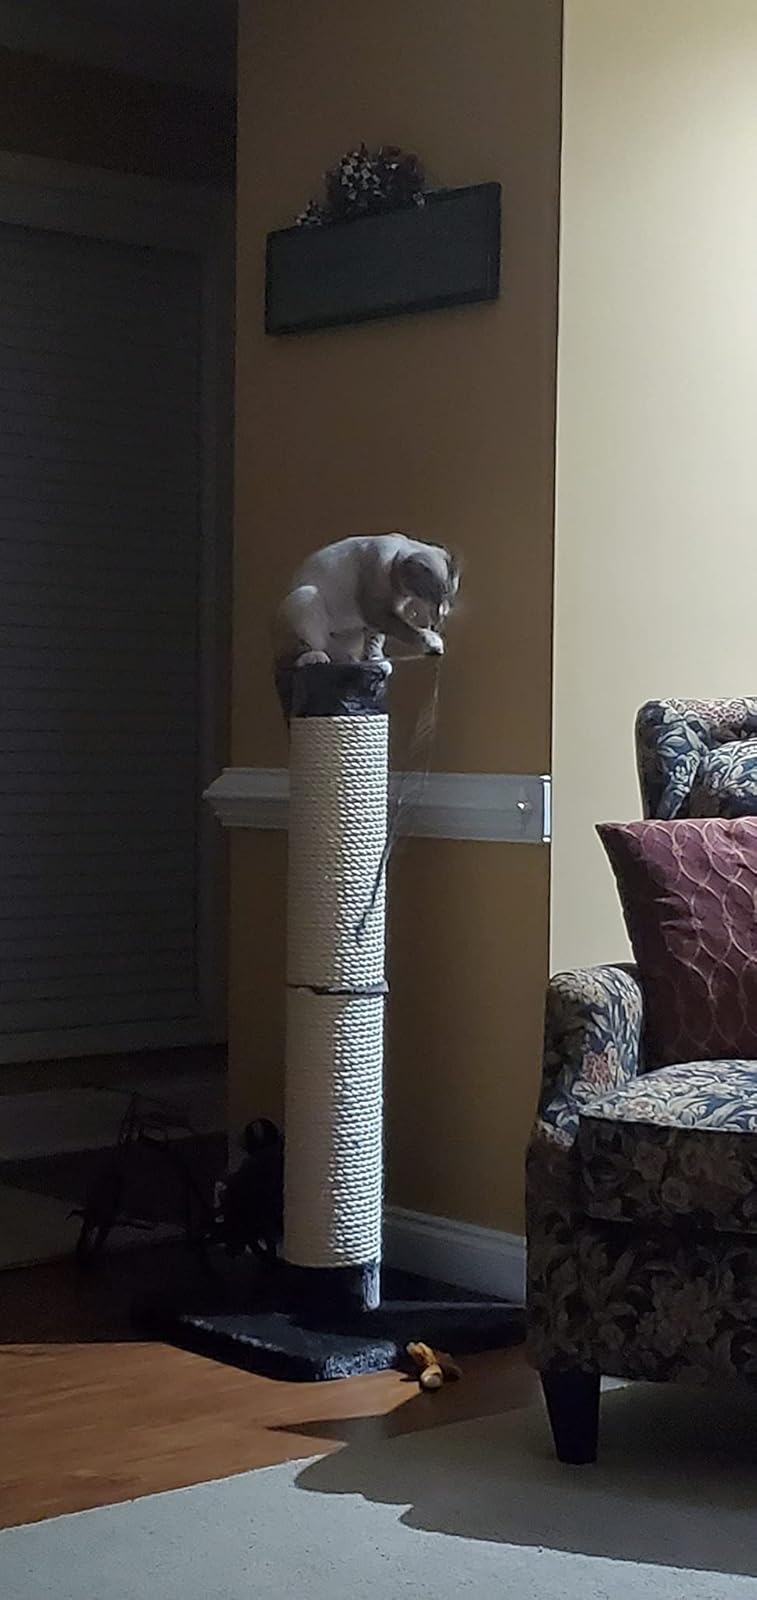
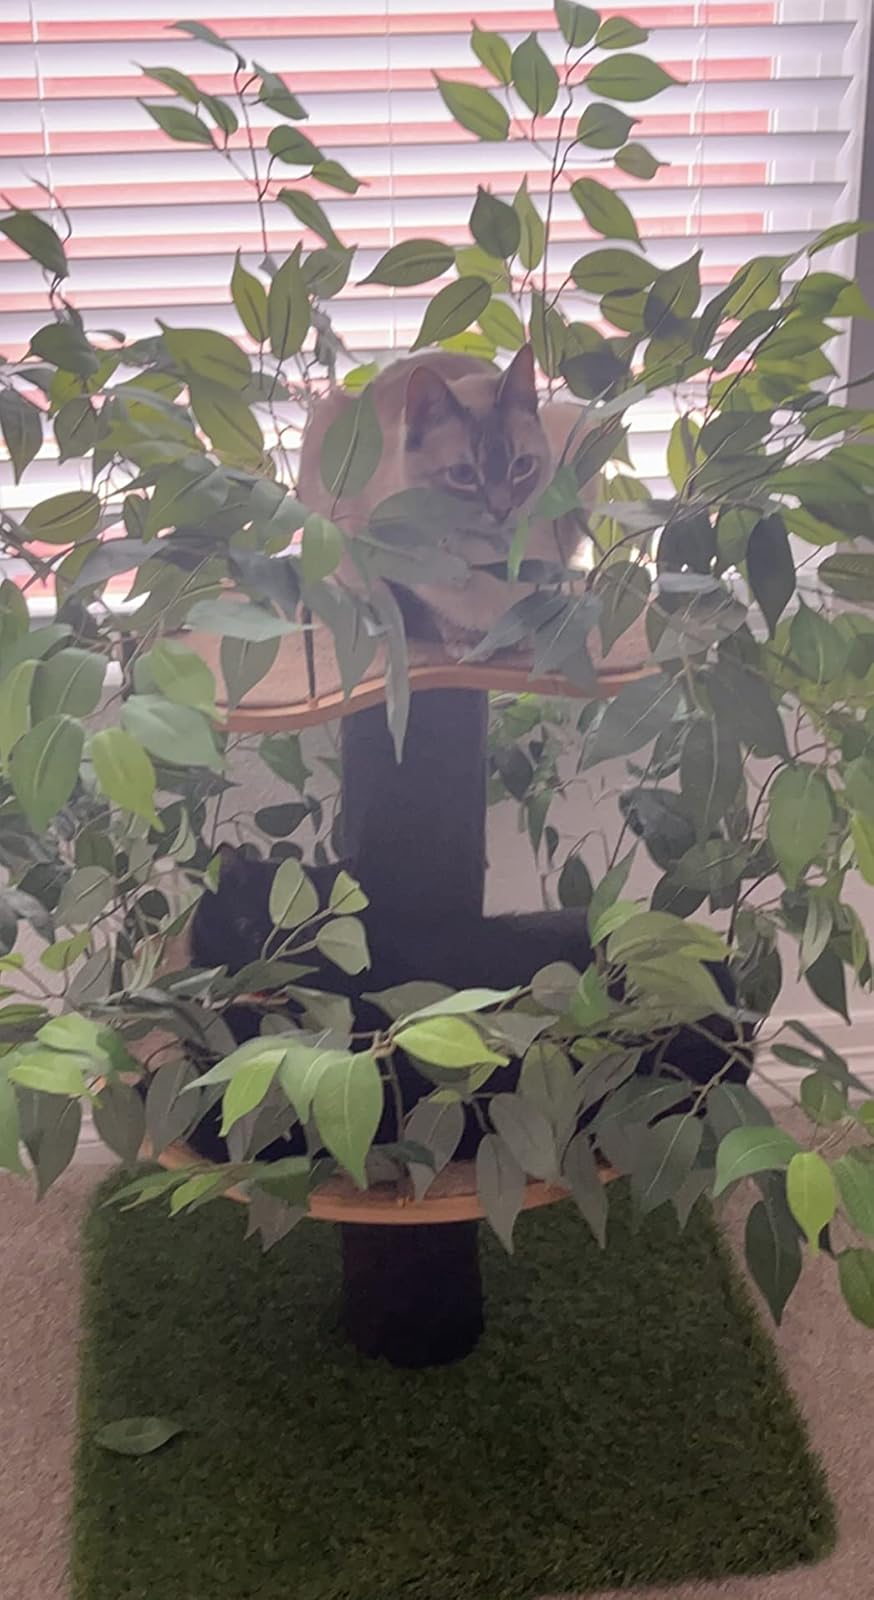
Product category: items_cat tree
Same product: no